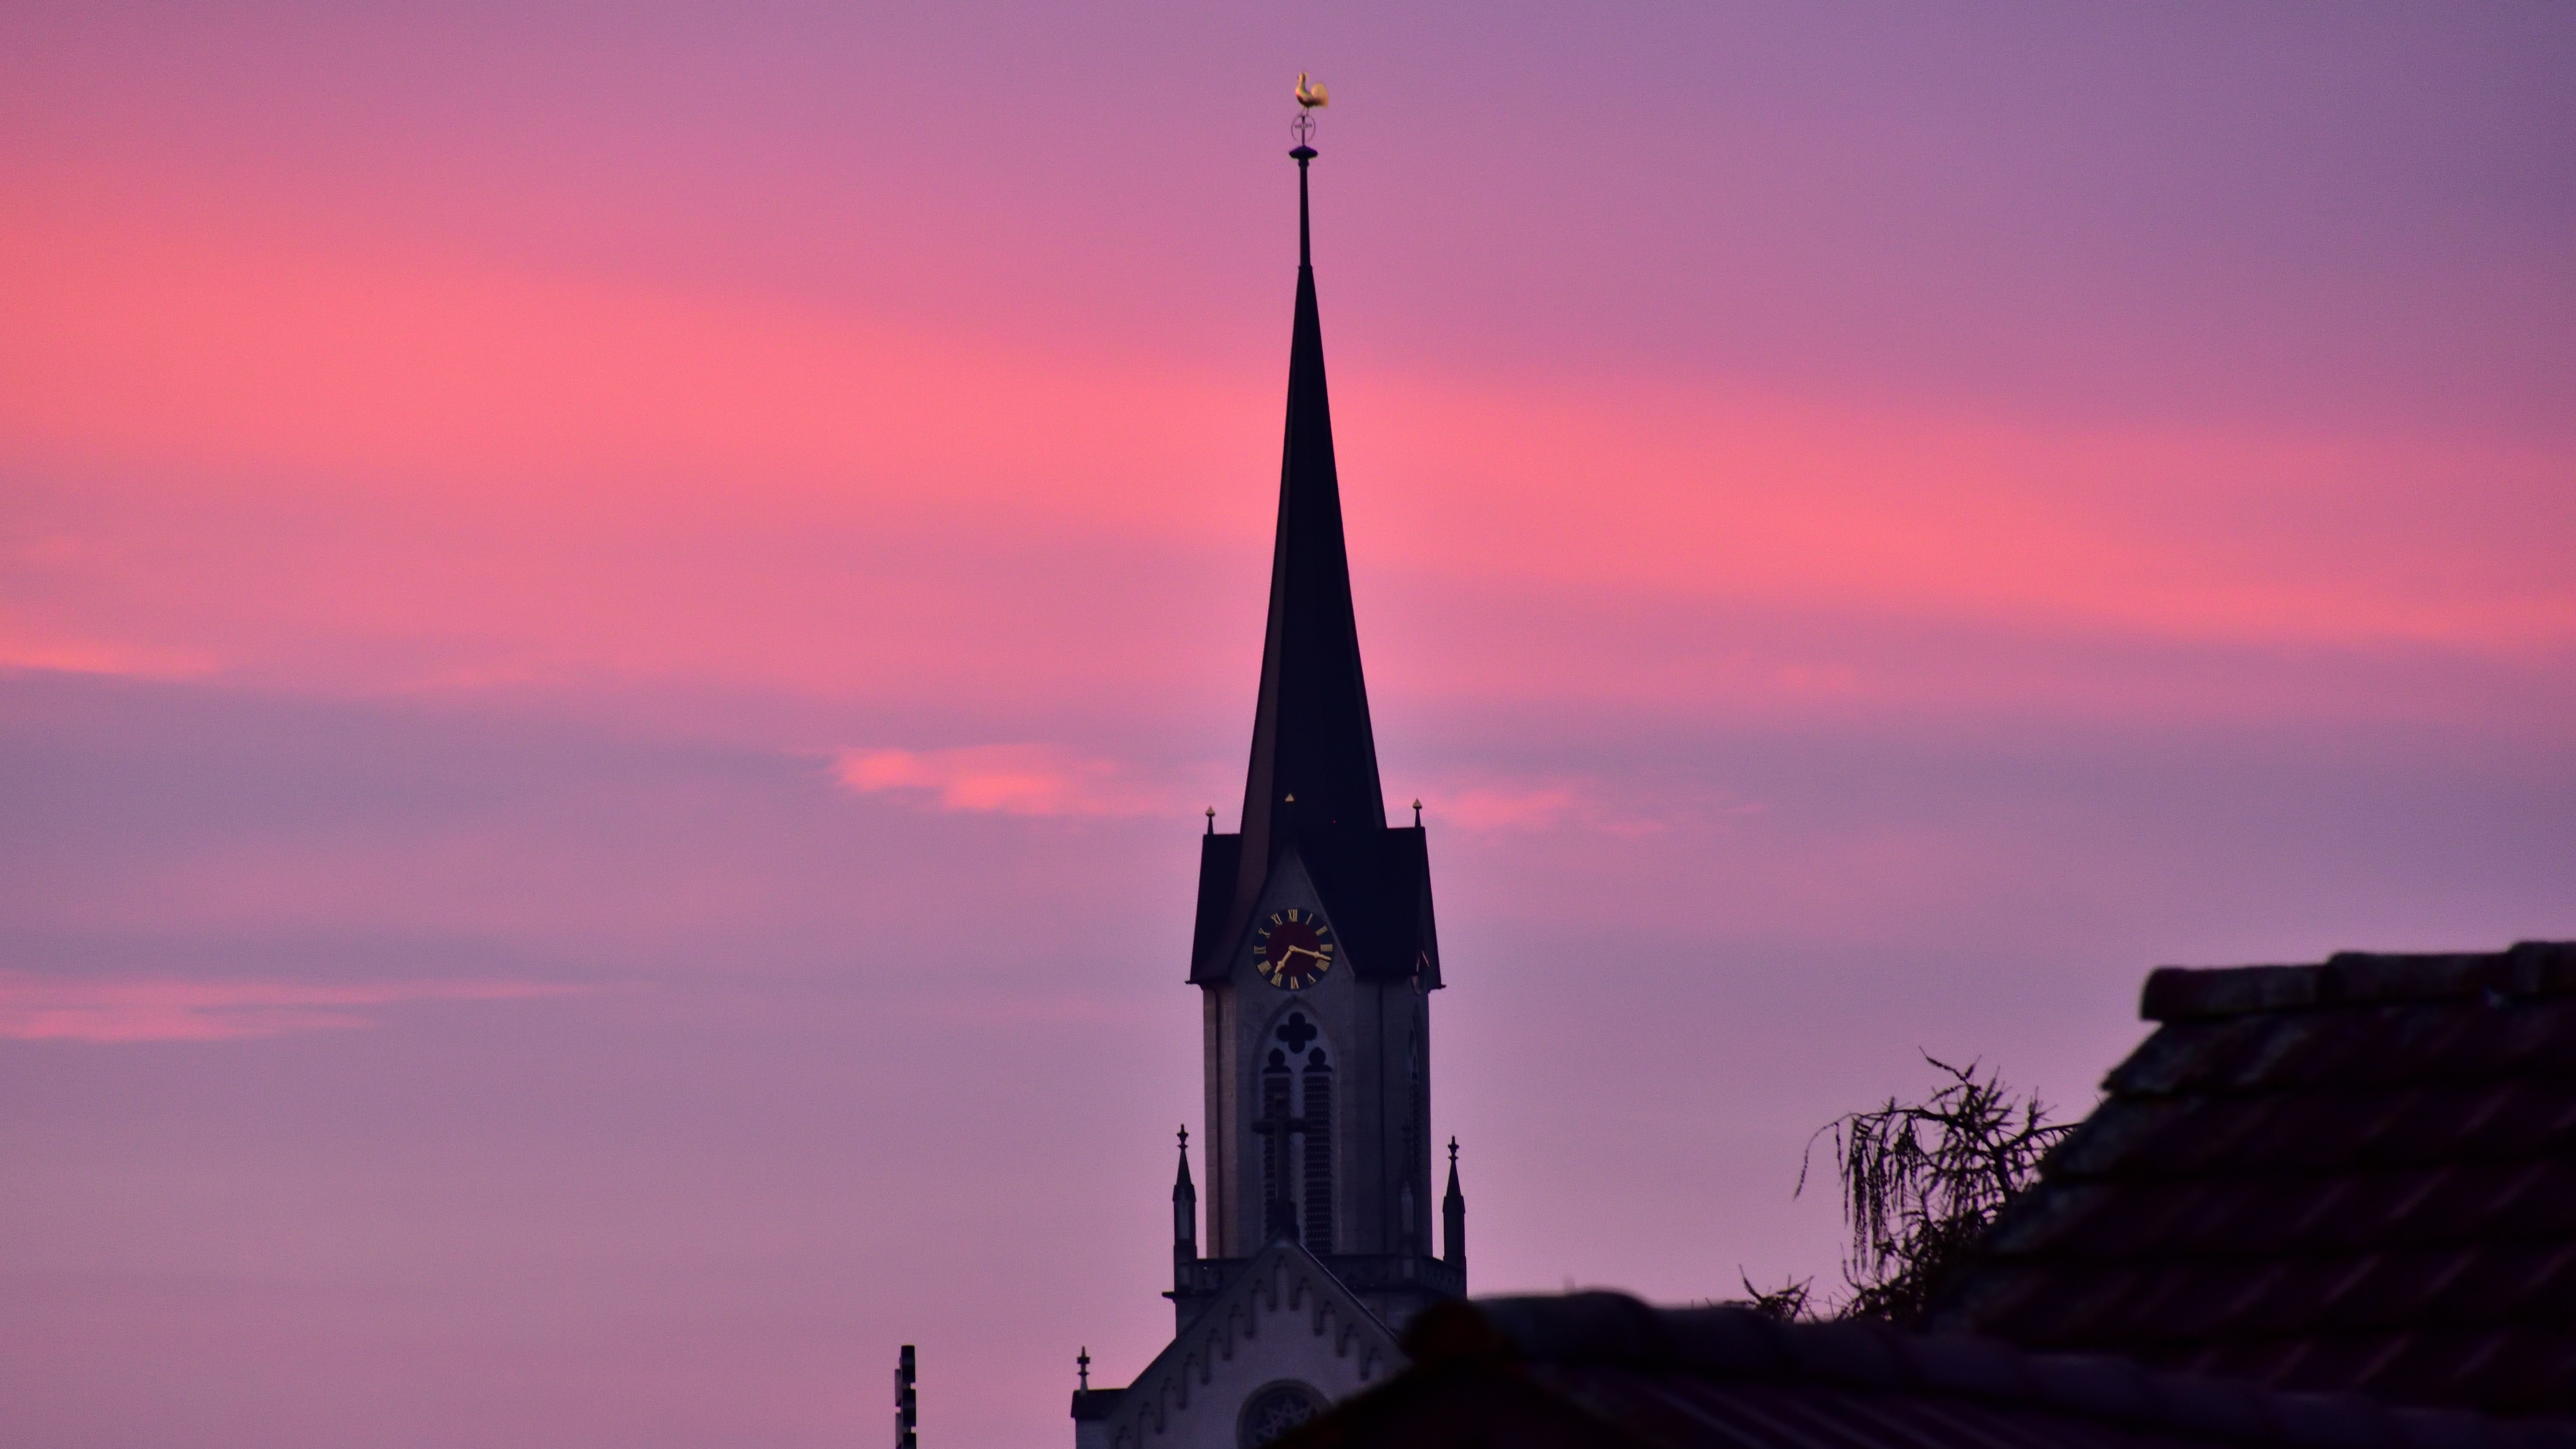
horizon, cloud, sky, sunrise, sunset, dawn, dusk, evening, red, tower, skies, clouds, spire, steeple, mood, morgenstimmung, morgenrot, red sky